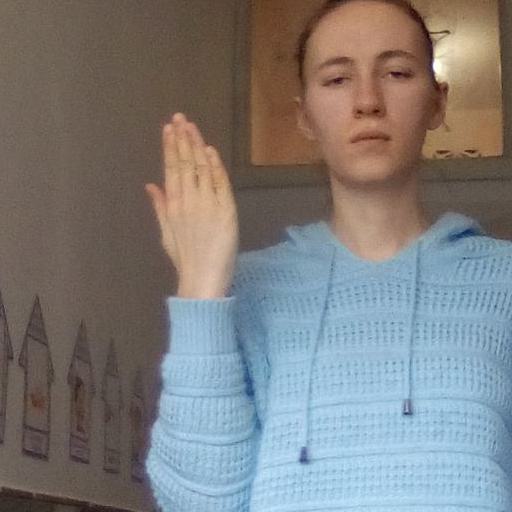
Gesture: stop_inverted